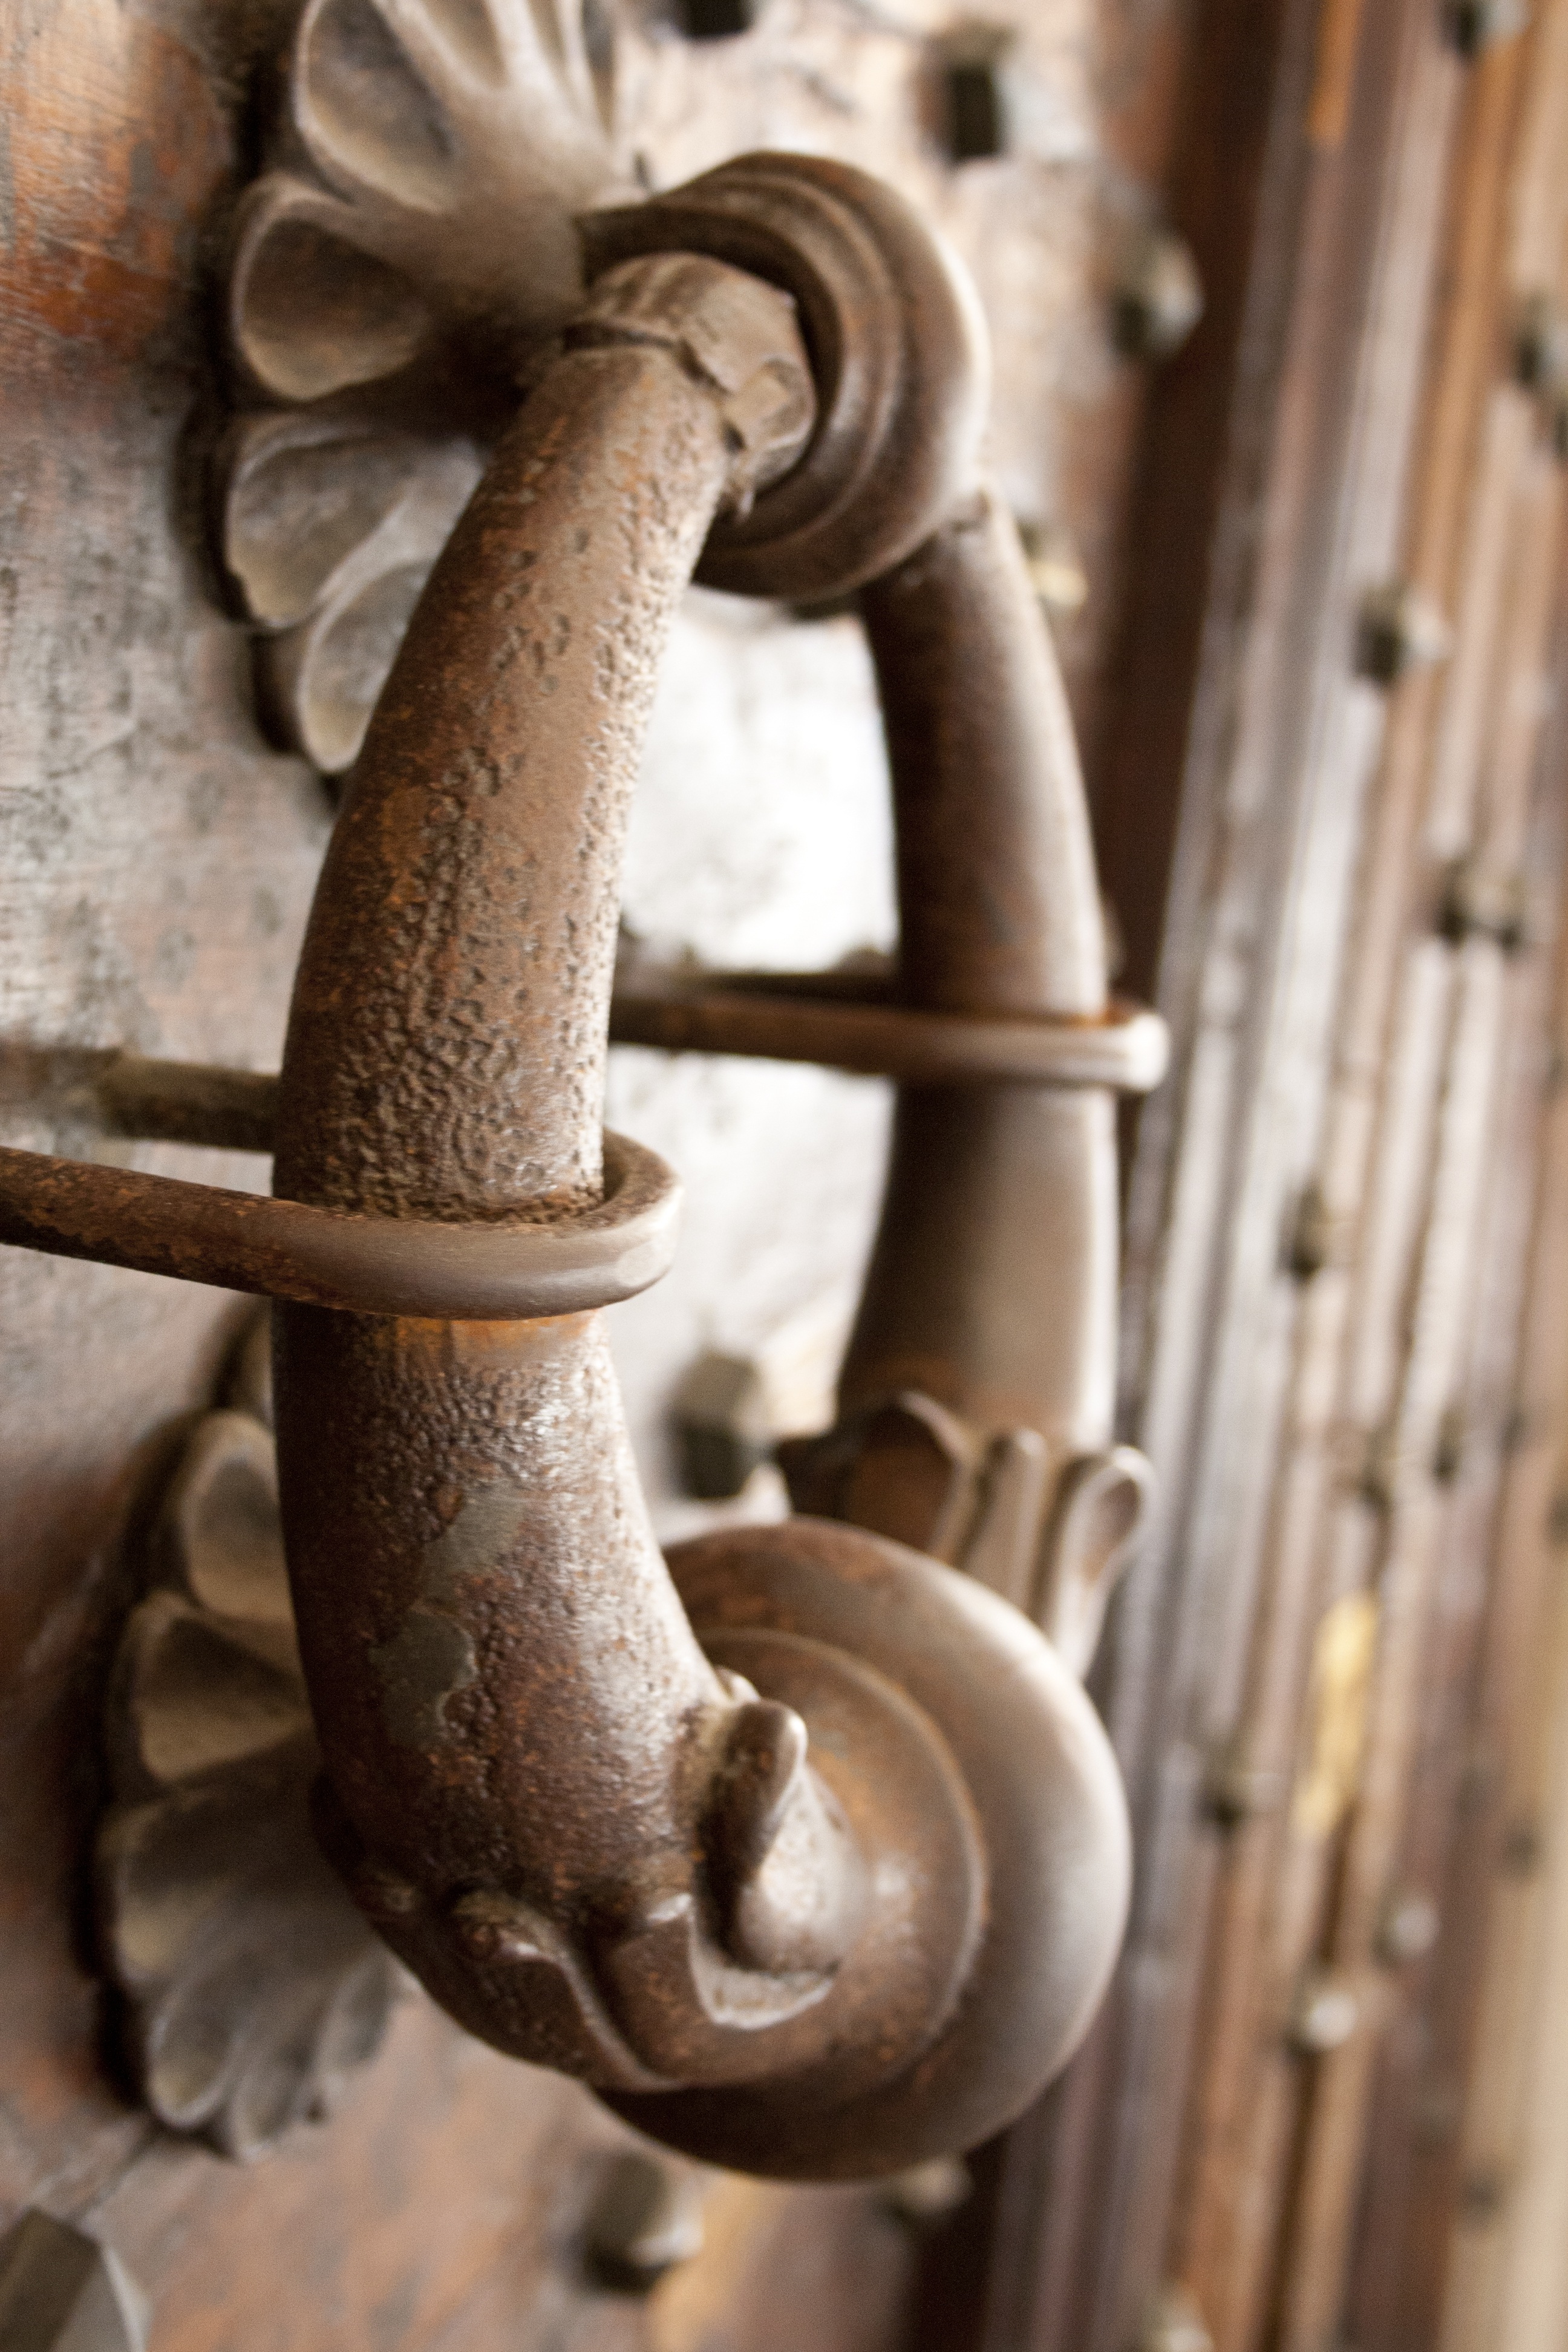
wood, wheel, old, statue, metal, door, material, close up, sculpture, art, temple, iron, carving, doorbell, bologna, ancient history